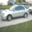
Label: automobile